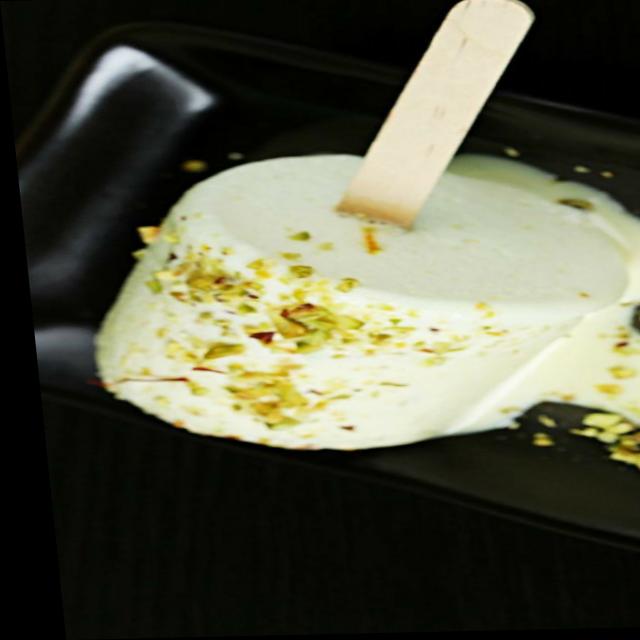
Dish: kulfi